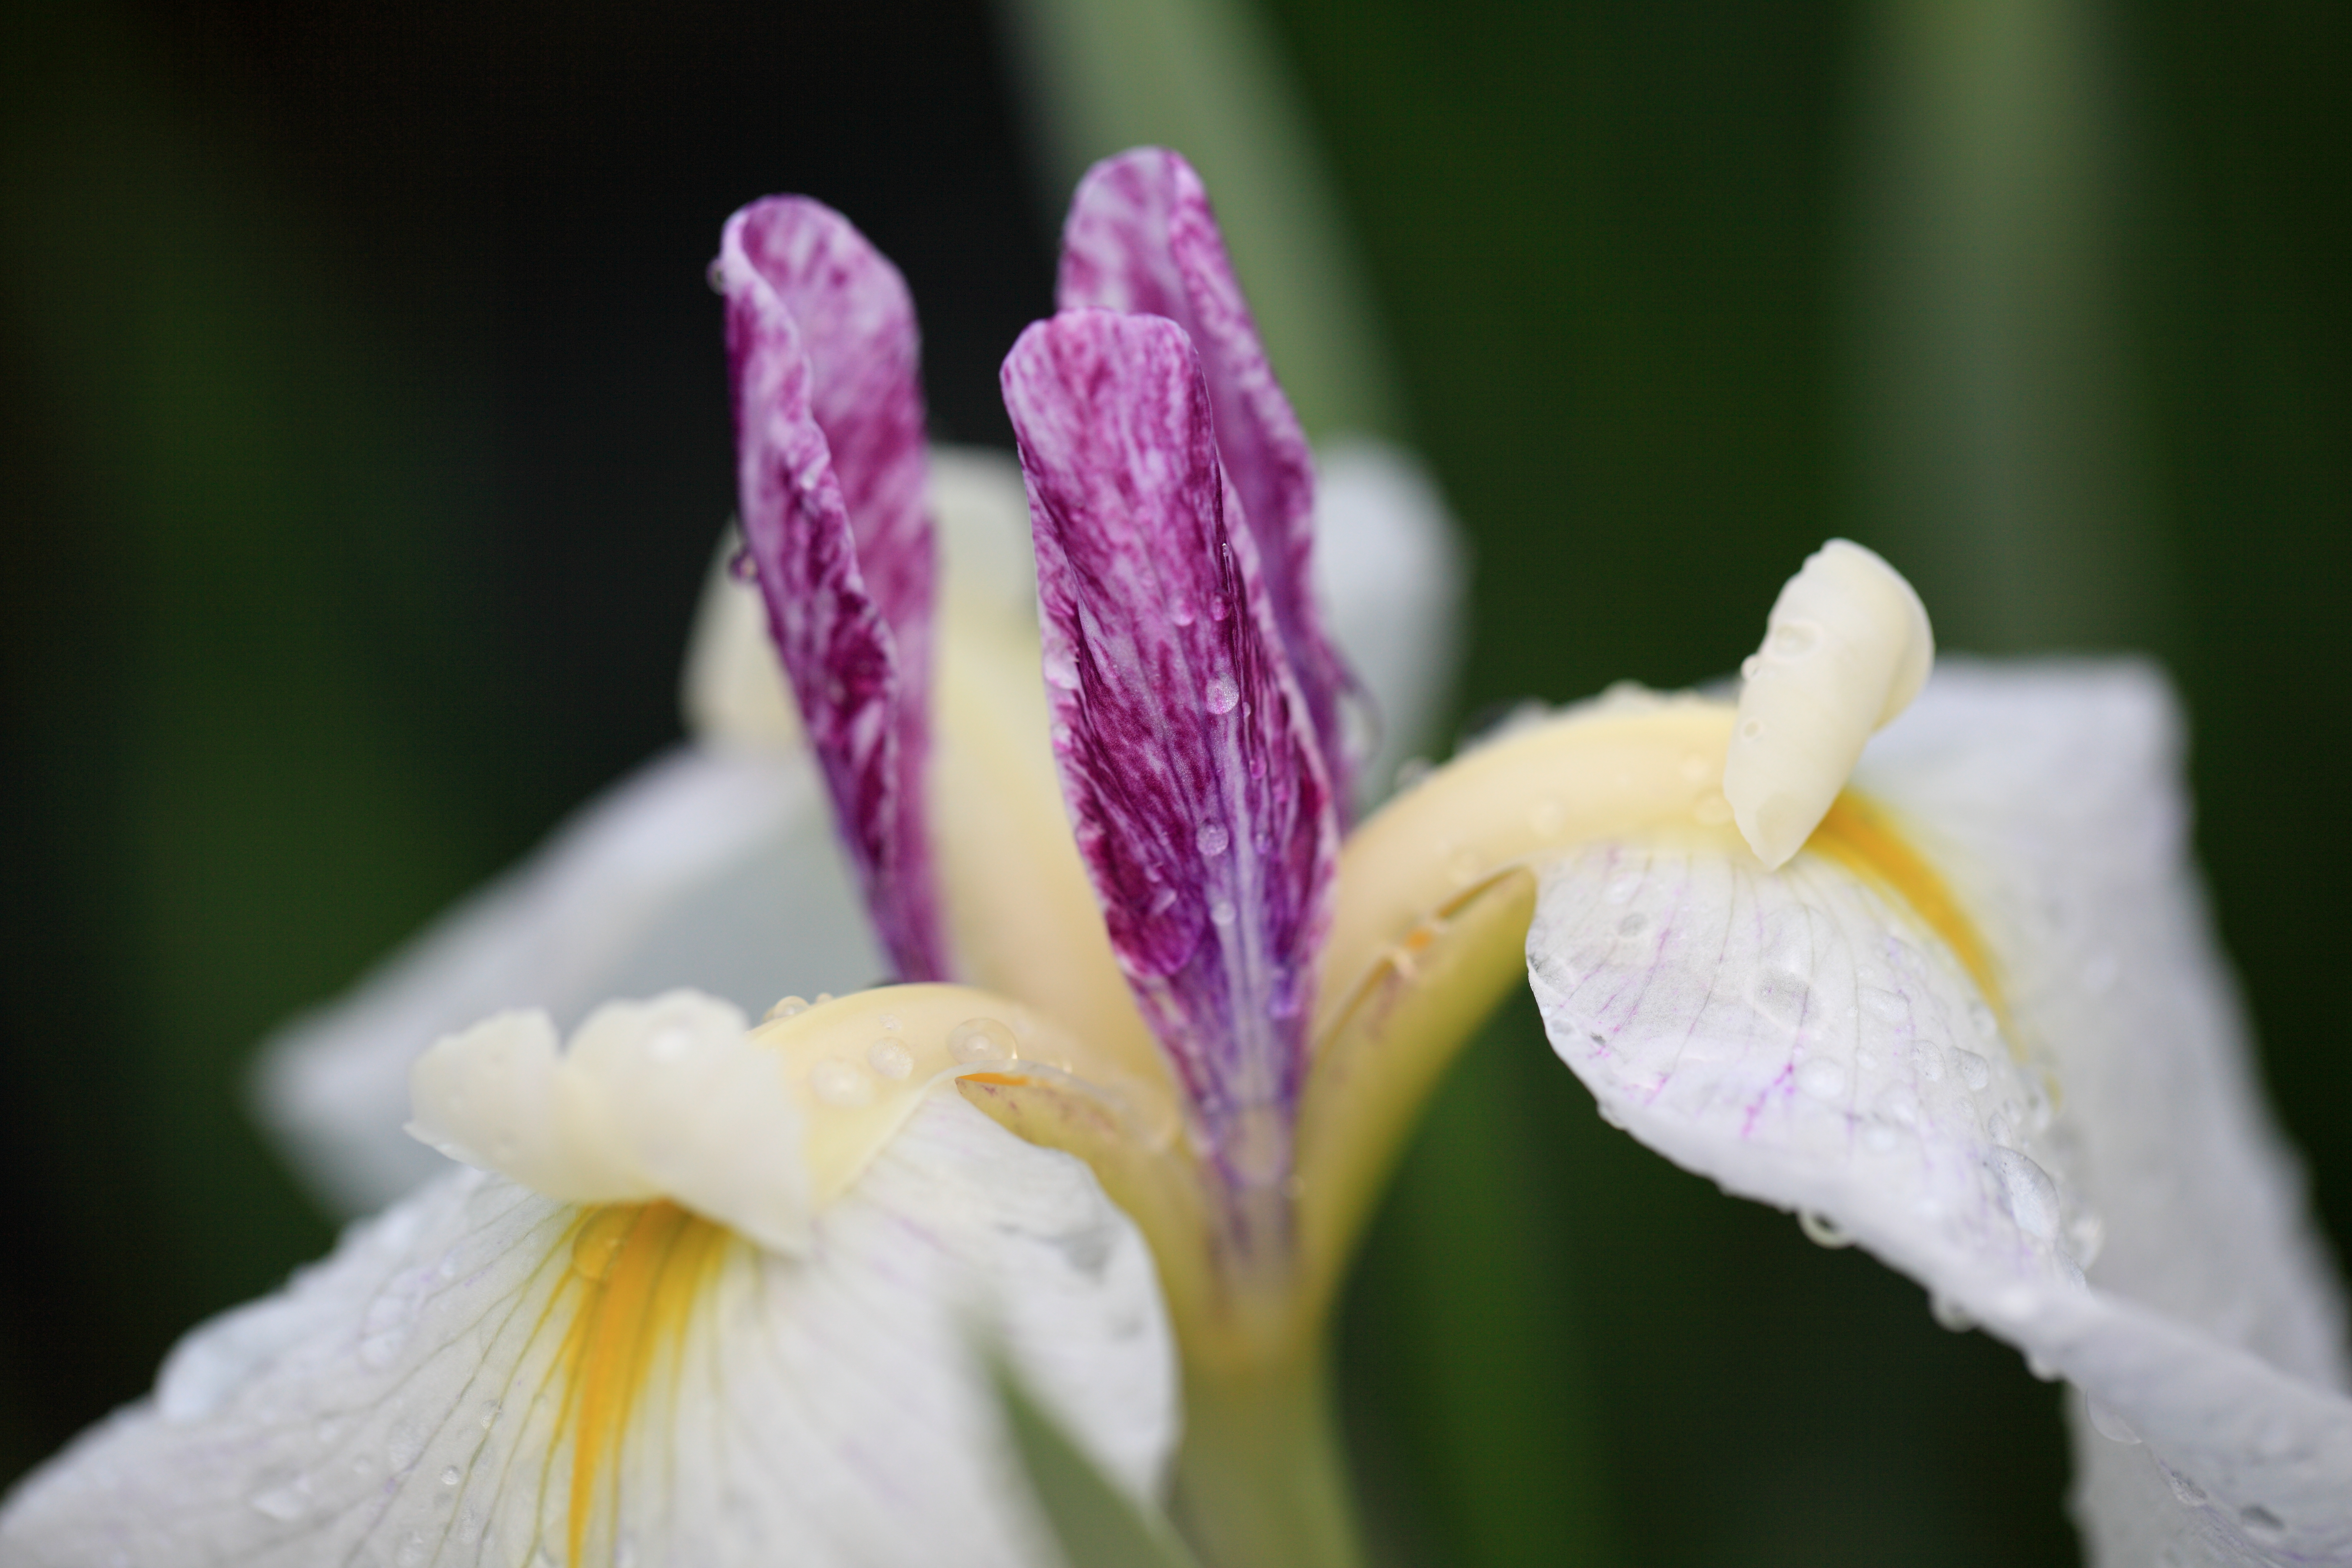
blossom, plant, photography, flower, petal, high, botany, flora, close up, iris, eye, 5d, hires, organ, markii, hi, res, resolution, ensata, macro photography, taxonomy binomial irisensata, flowering plant, plant stem, land plant, iris family